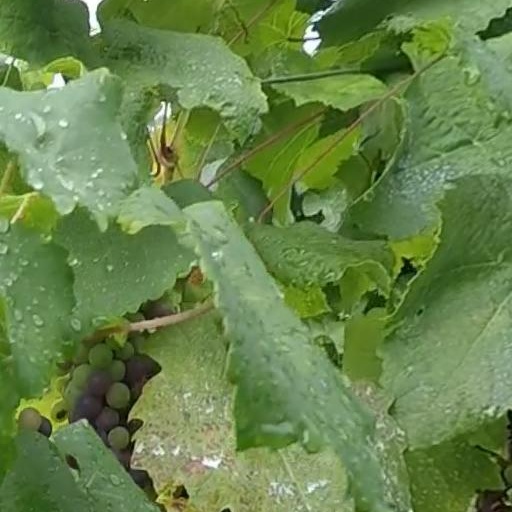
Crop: grape